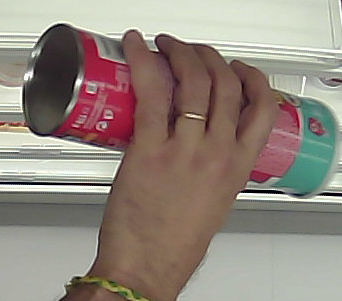
Product: pringles_original